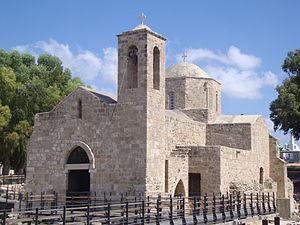
L'article religion à Chypre vise à recenser la totalité des phénomènes religieux, passés et présents, des populations de l'île de Chypre.